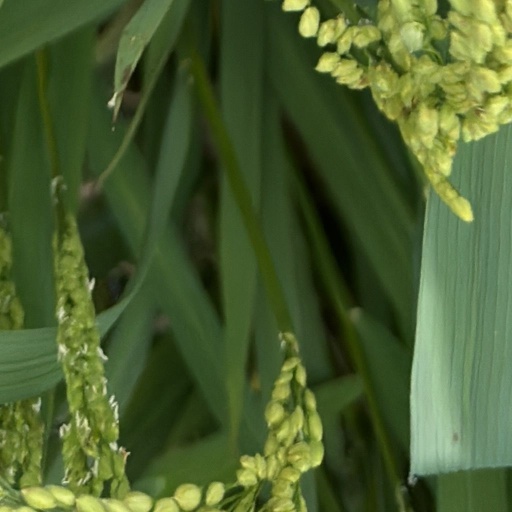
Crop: rice